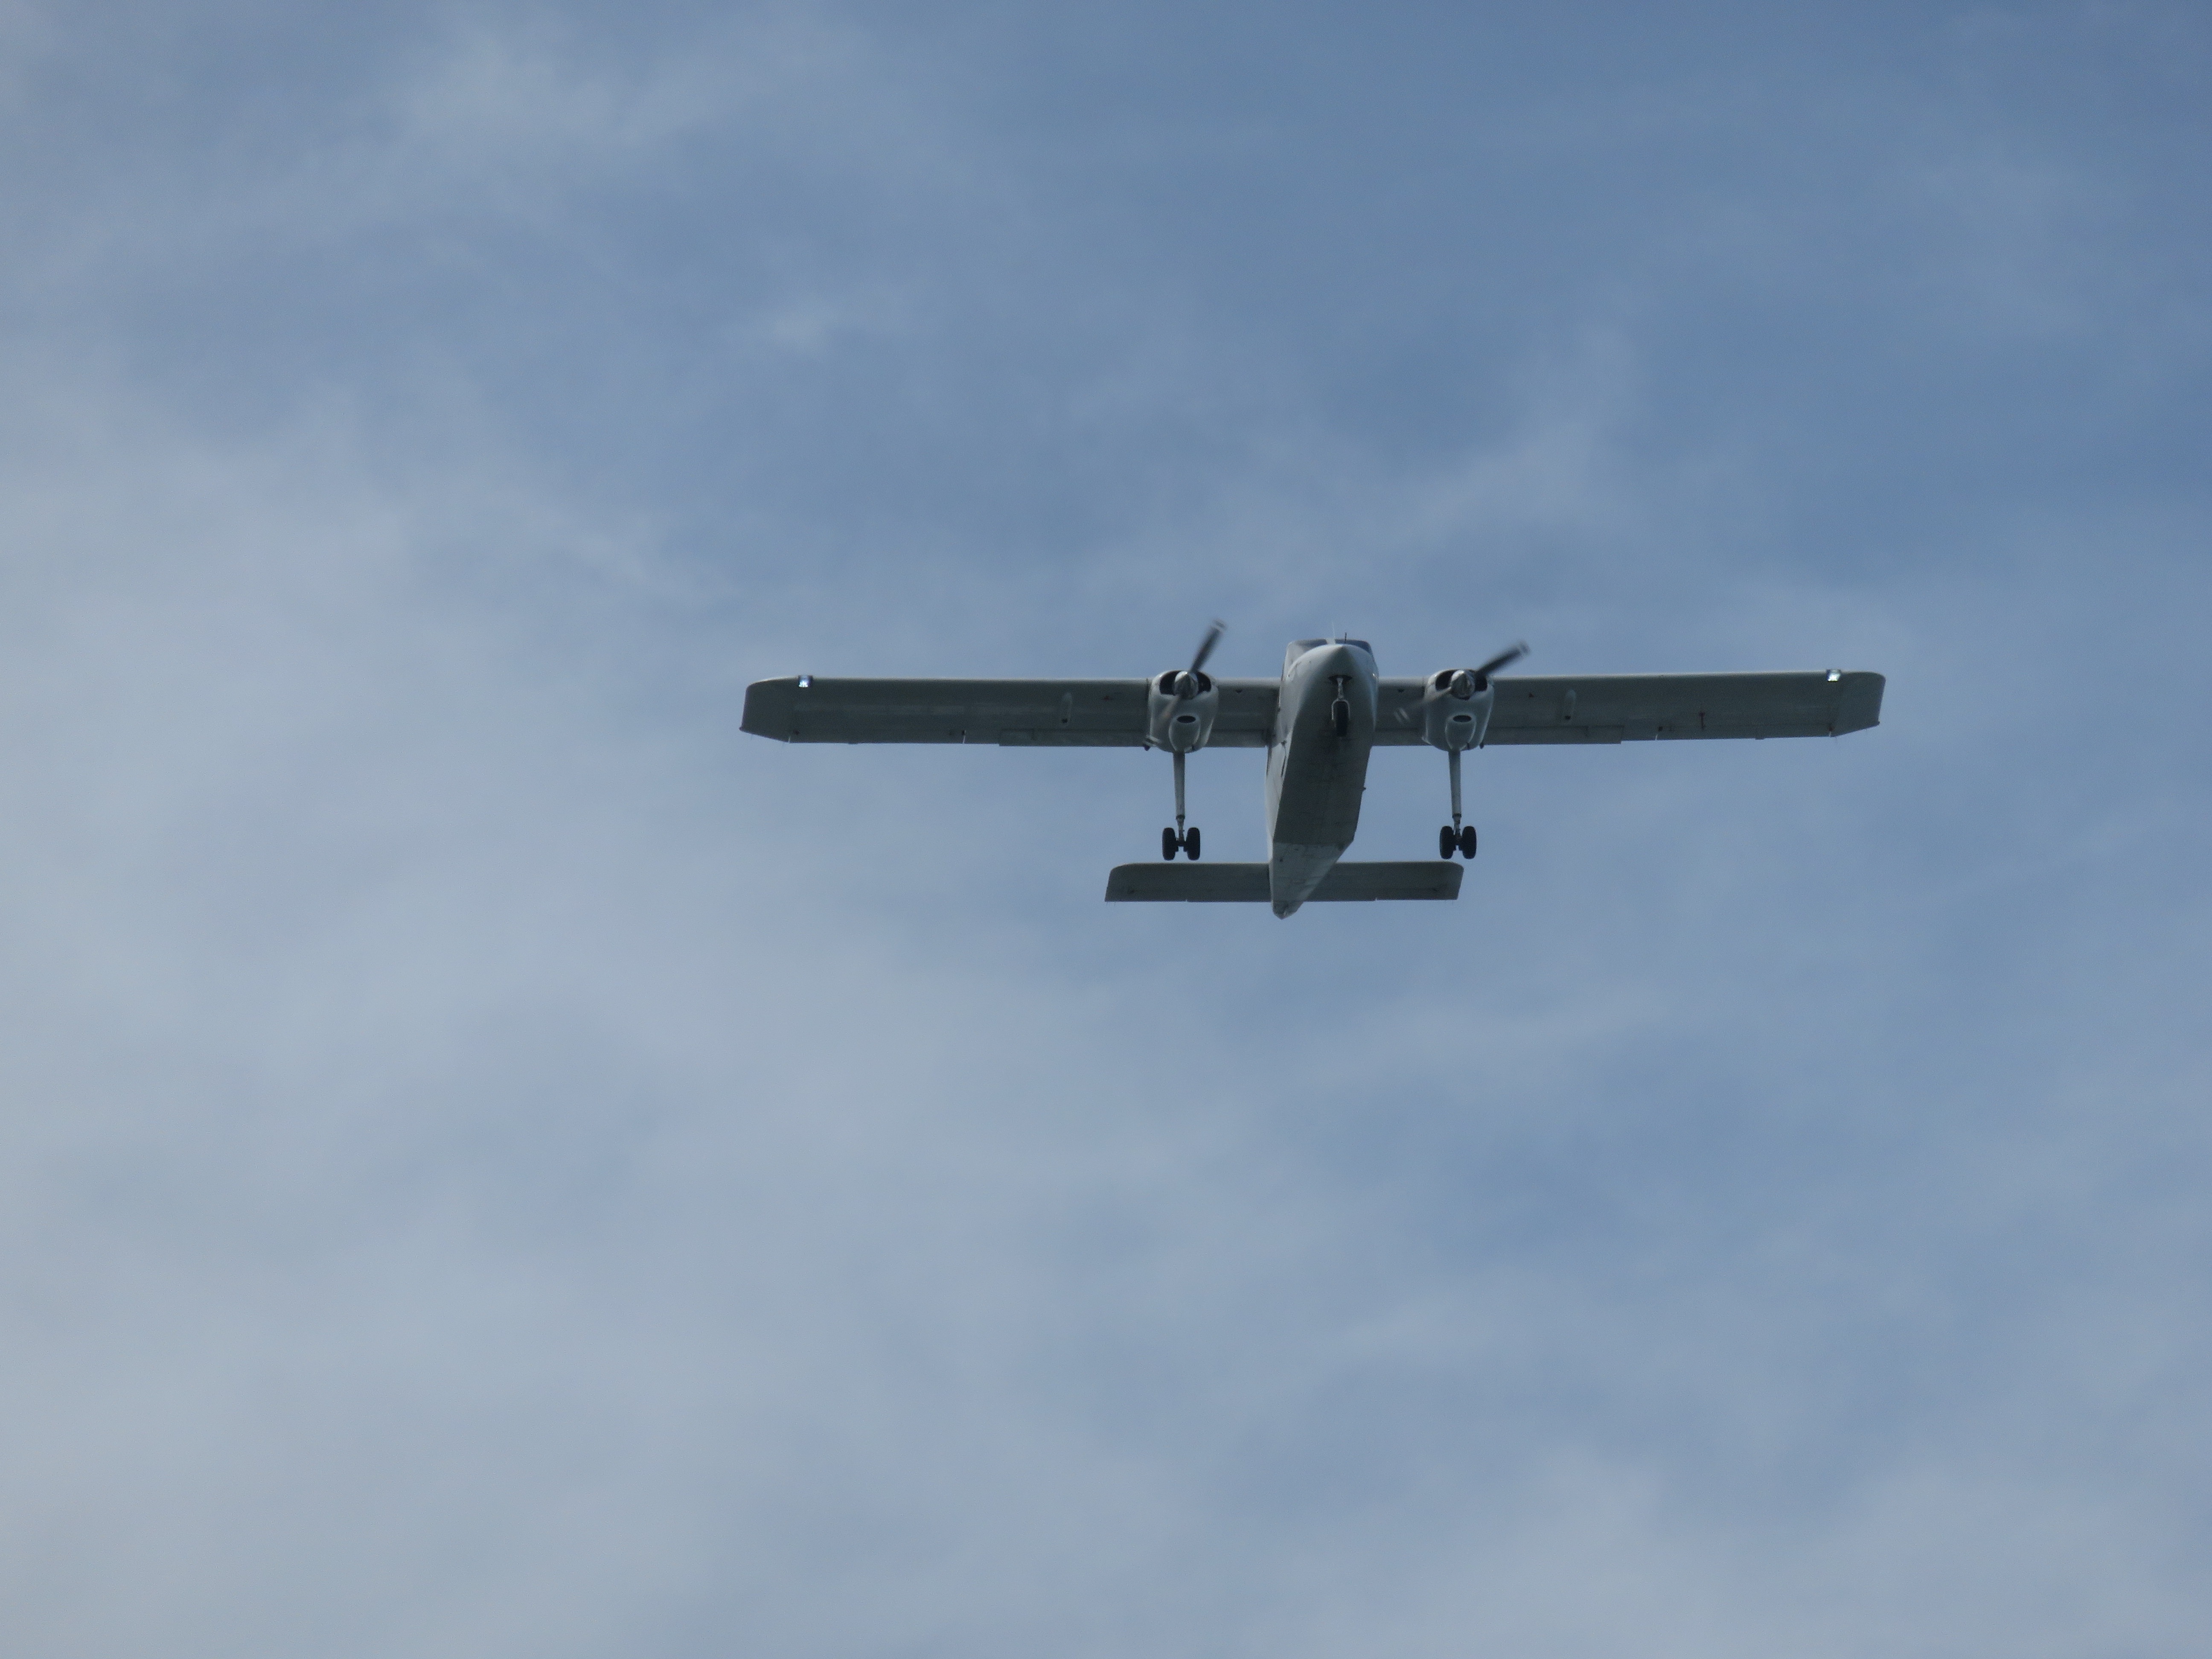
wing, sky, air, fly, airplane, aircraft, jet, transportation, vehicle, airline, aviation, flight, bomber, air show, air force, military aircraft, cargo plane, atmosphere of earth